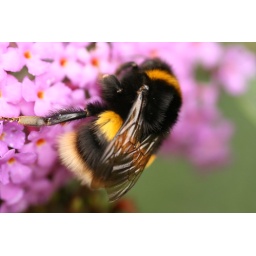
This was taken in the flower bed of my local park